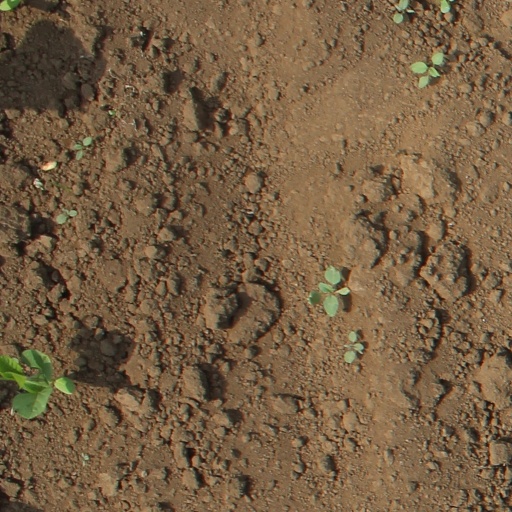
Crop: soybean